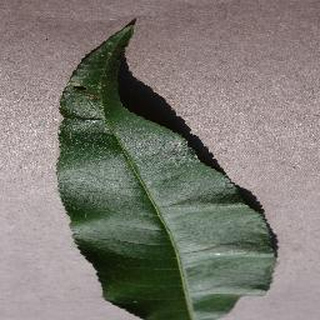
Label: healthy_peach